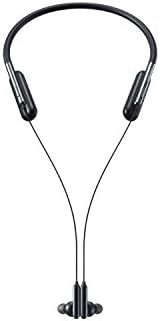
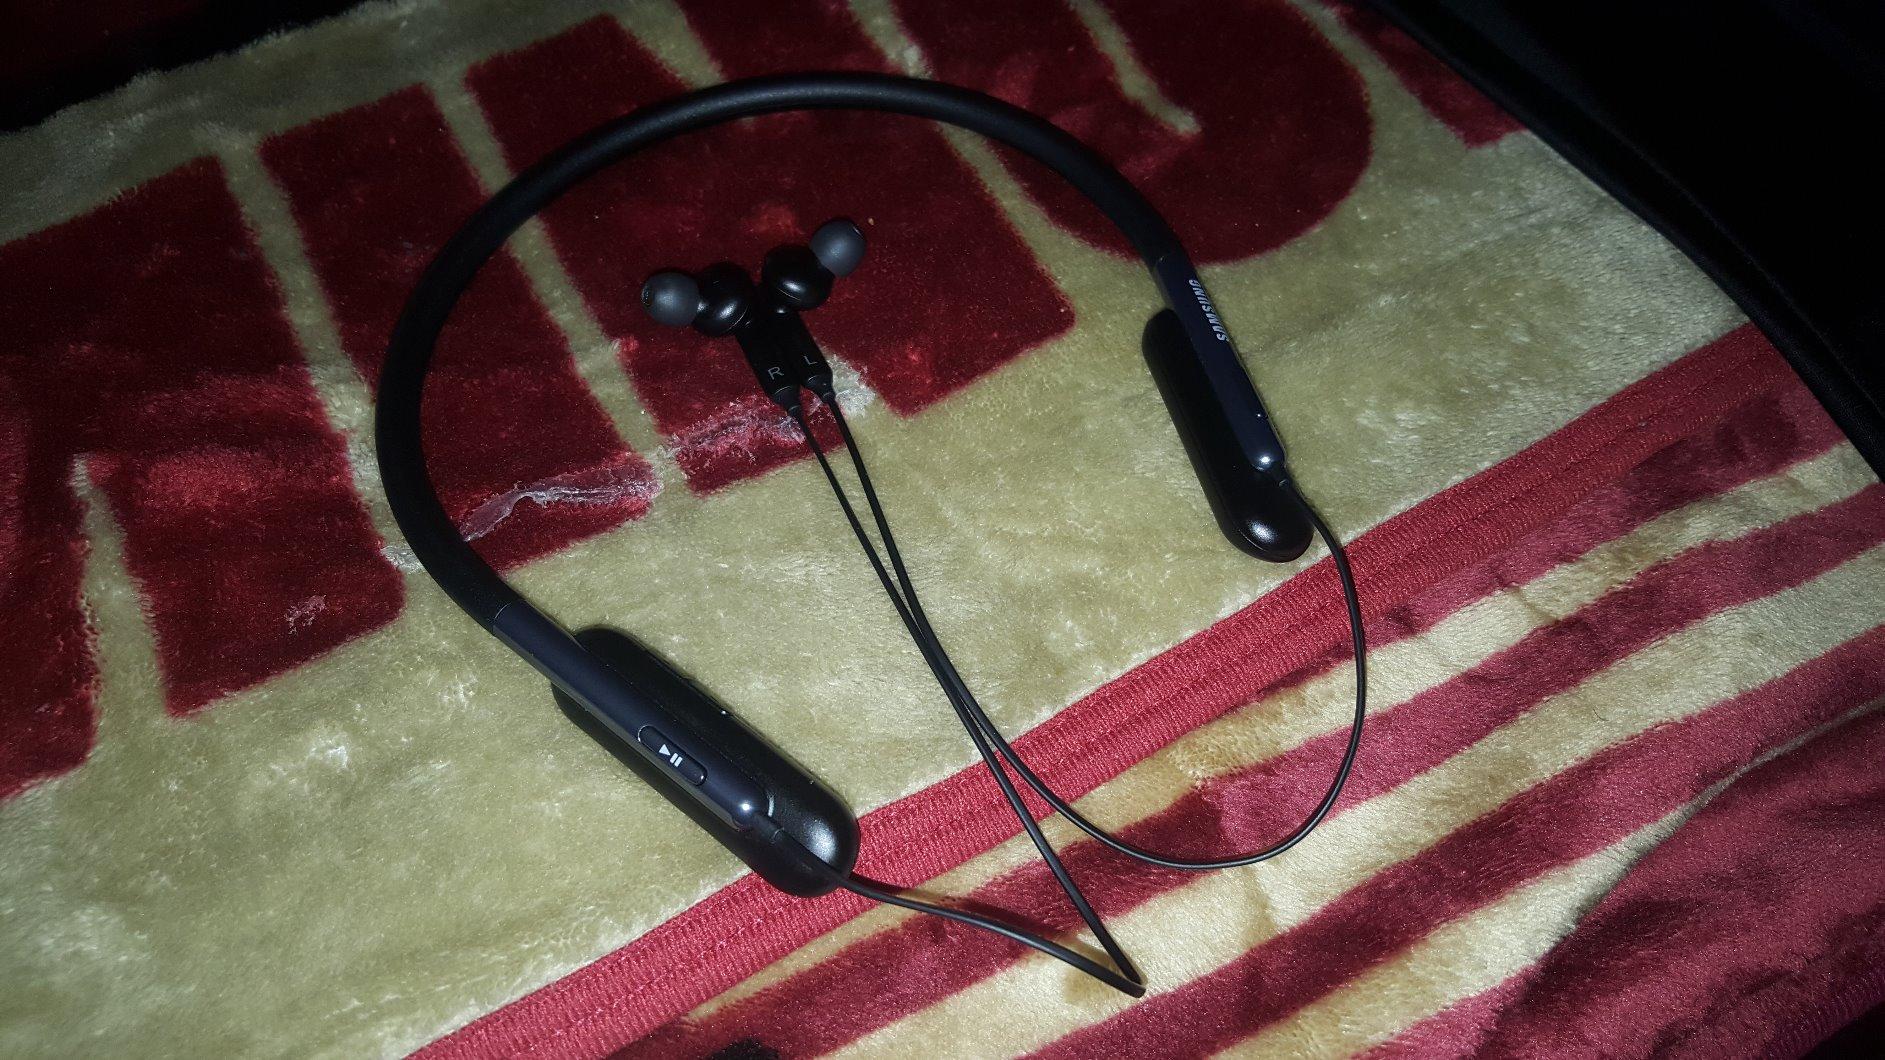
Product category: headphones
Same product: yes